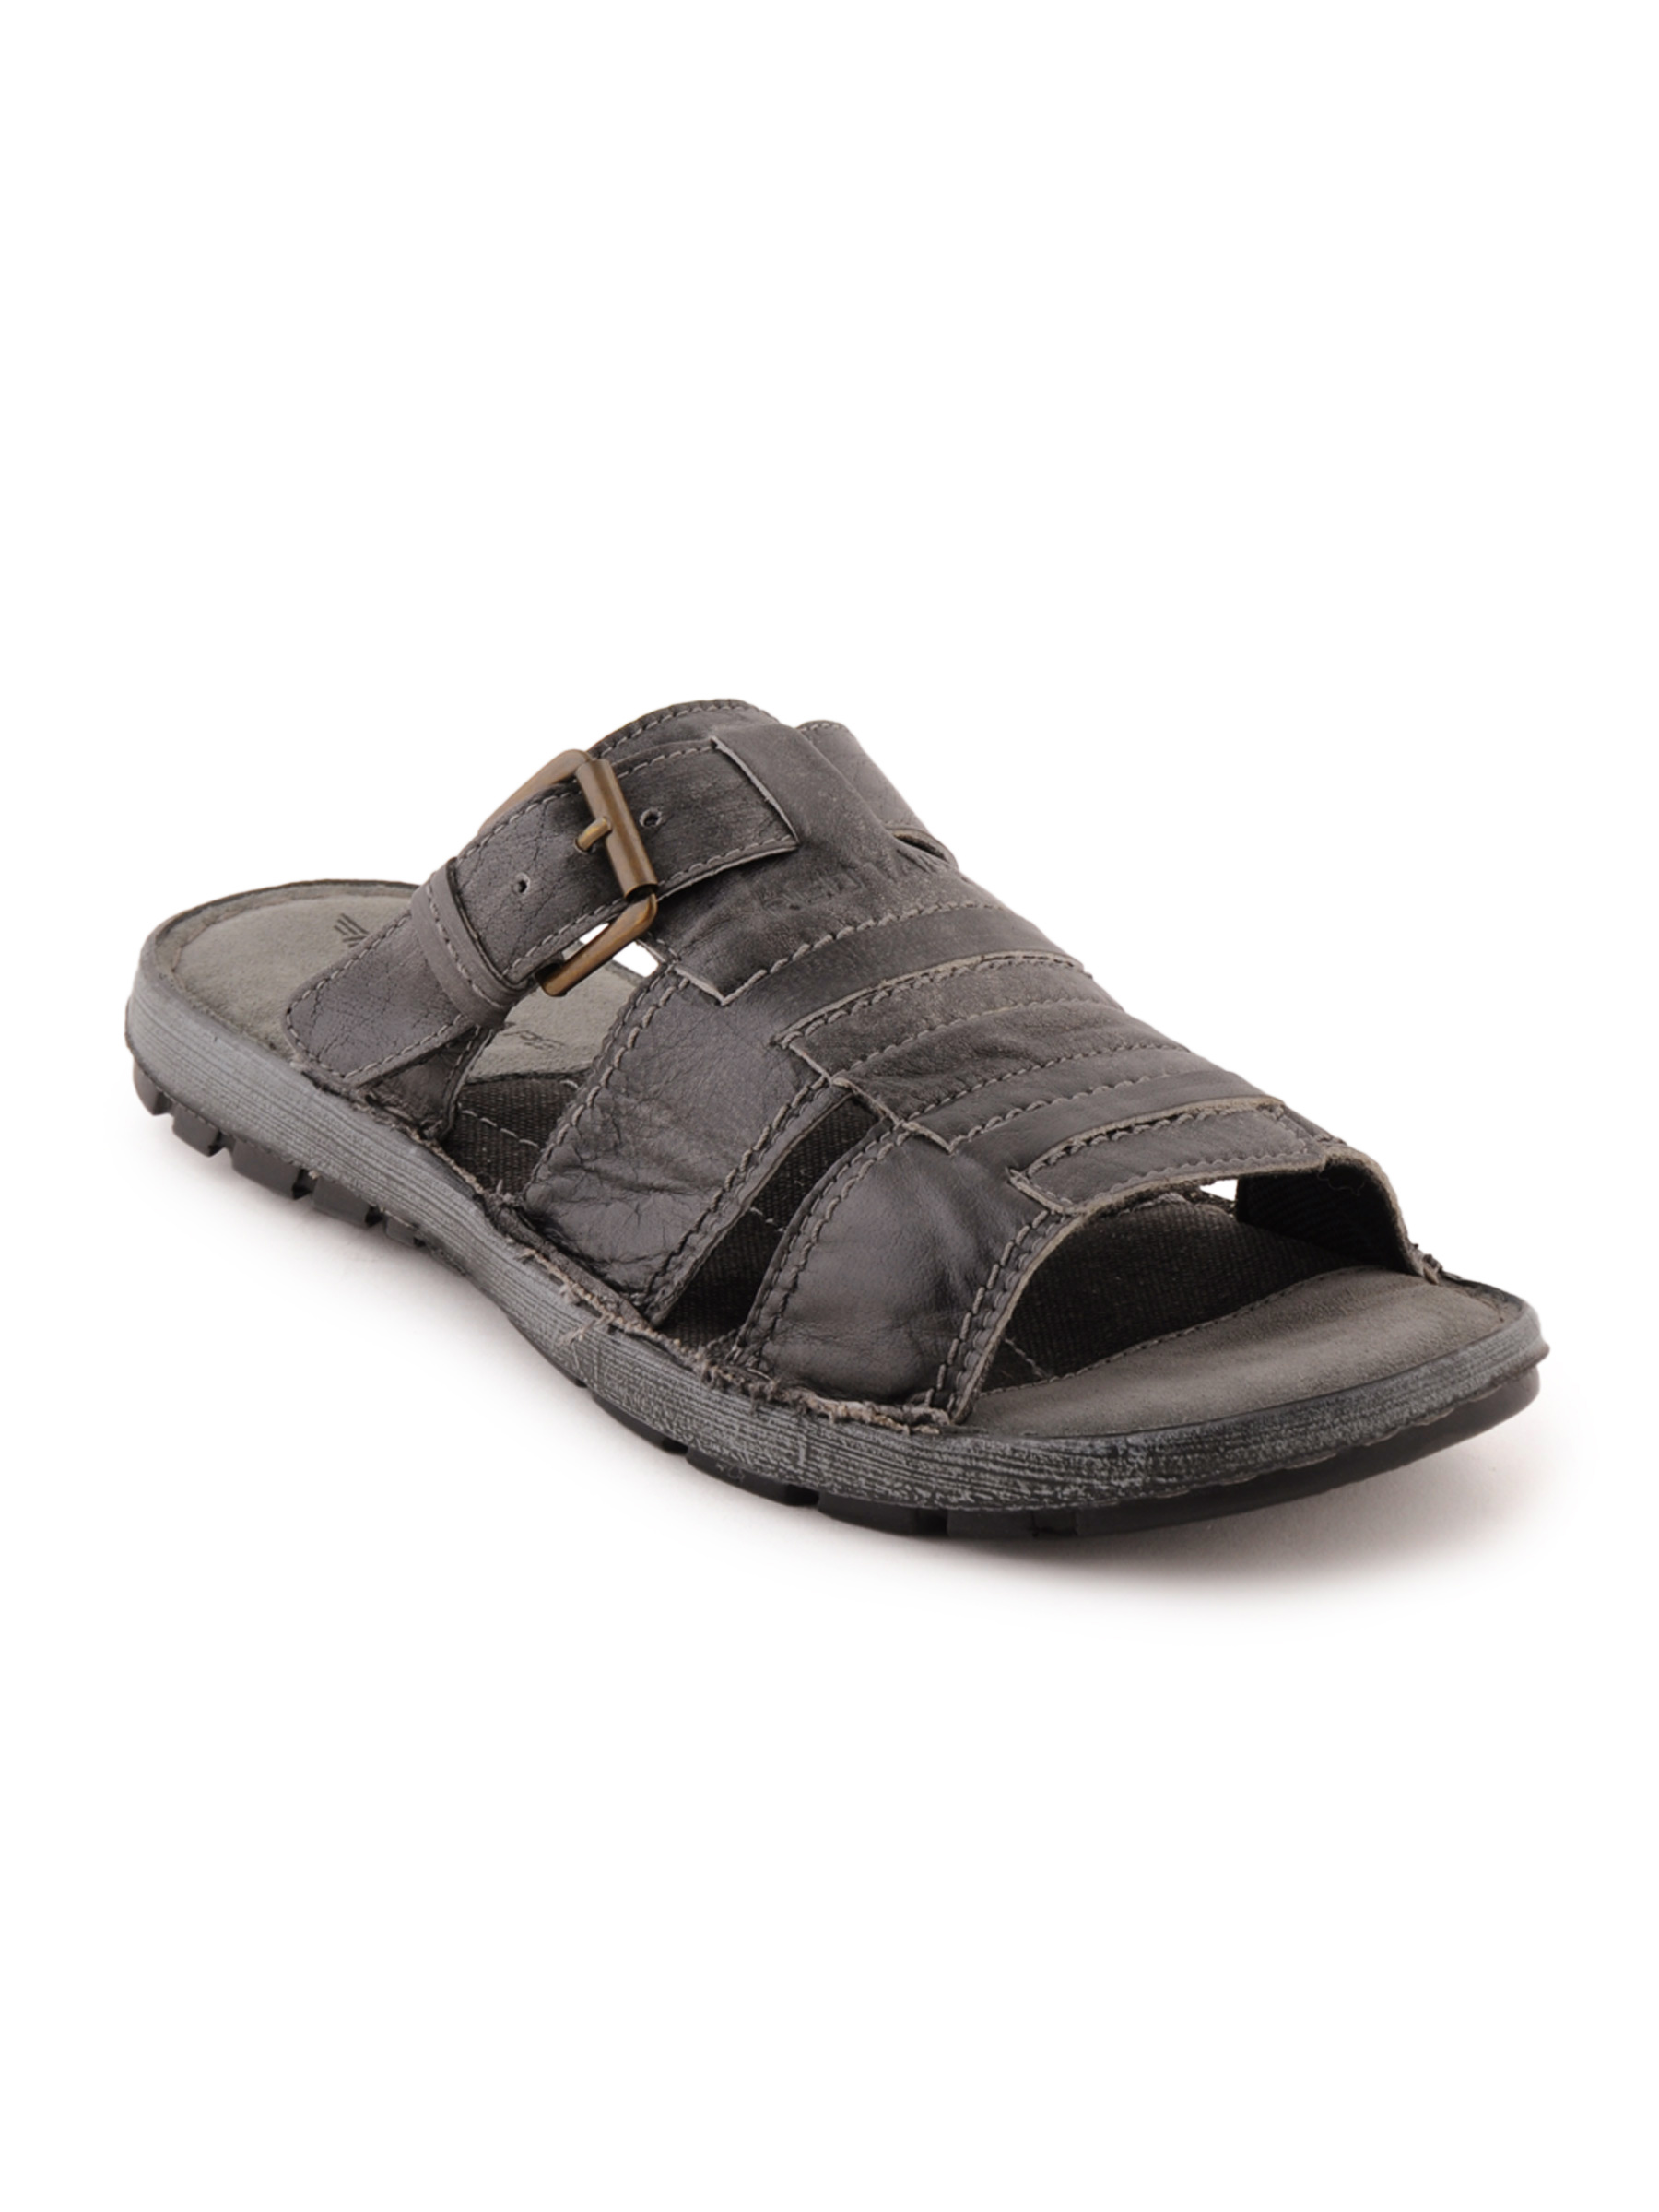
Red Tape Men Black Sandals
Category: Footwear / Sandal / Sandals
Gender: Men
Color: Black
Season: Summer 2012
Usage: Casual